Marthanda Varma (film)

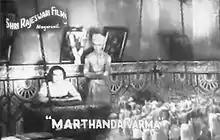

Marthanda Varma, also written Maarthandavarma, is a 1933 black and white Indian silent film directed by P. V. Rao, based on the 1891 Malayalam novel by C. V. Raman Pillai. This was the first film based on Malayalam literature and the next film of the Malayalam film industry after "Vigathakumaran".